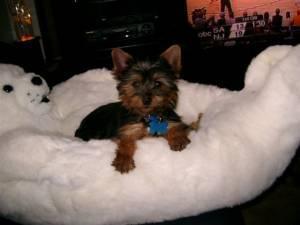
yorkshire terrier